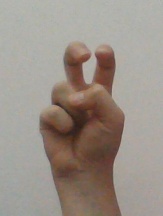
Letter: toot